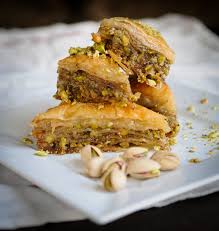
Yemek: baklava